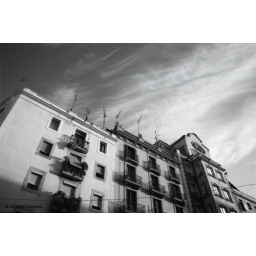
house in the sky